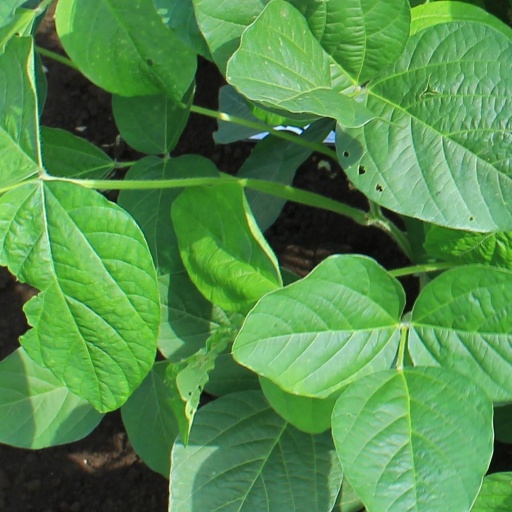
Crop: soybean